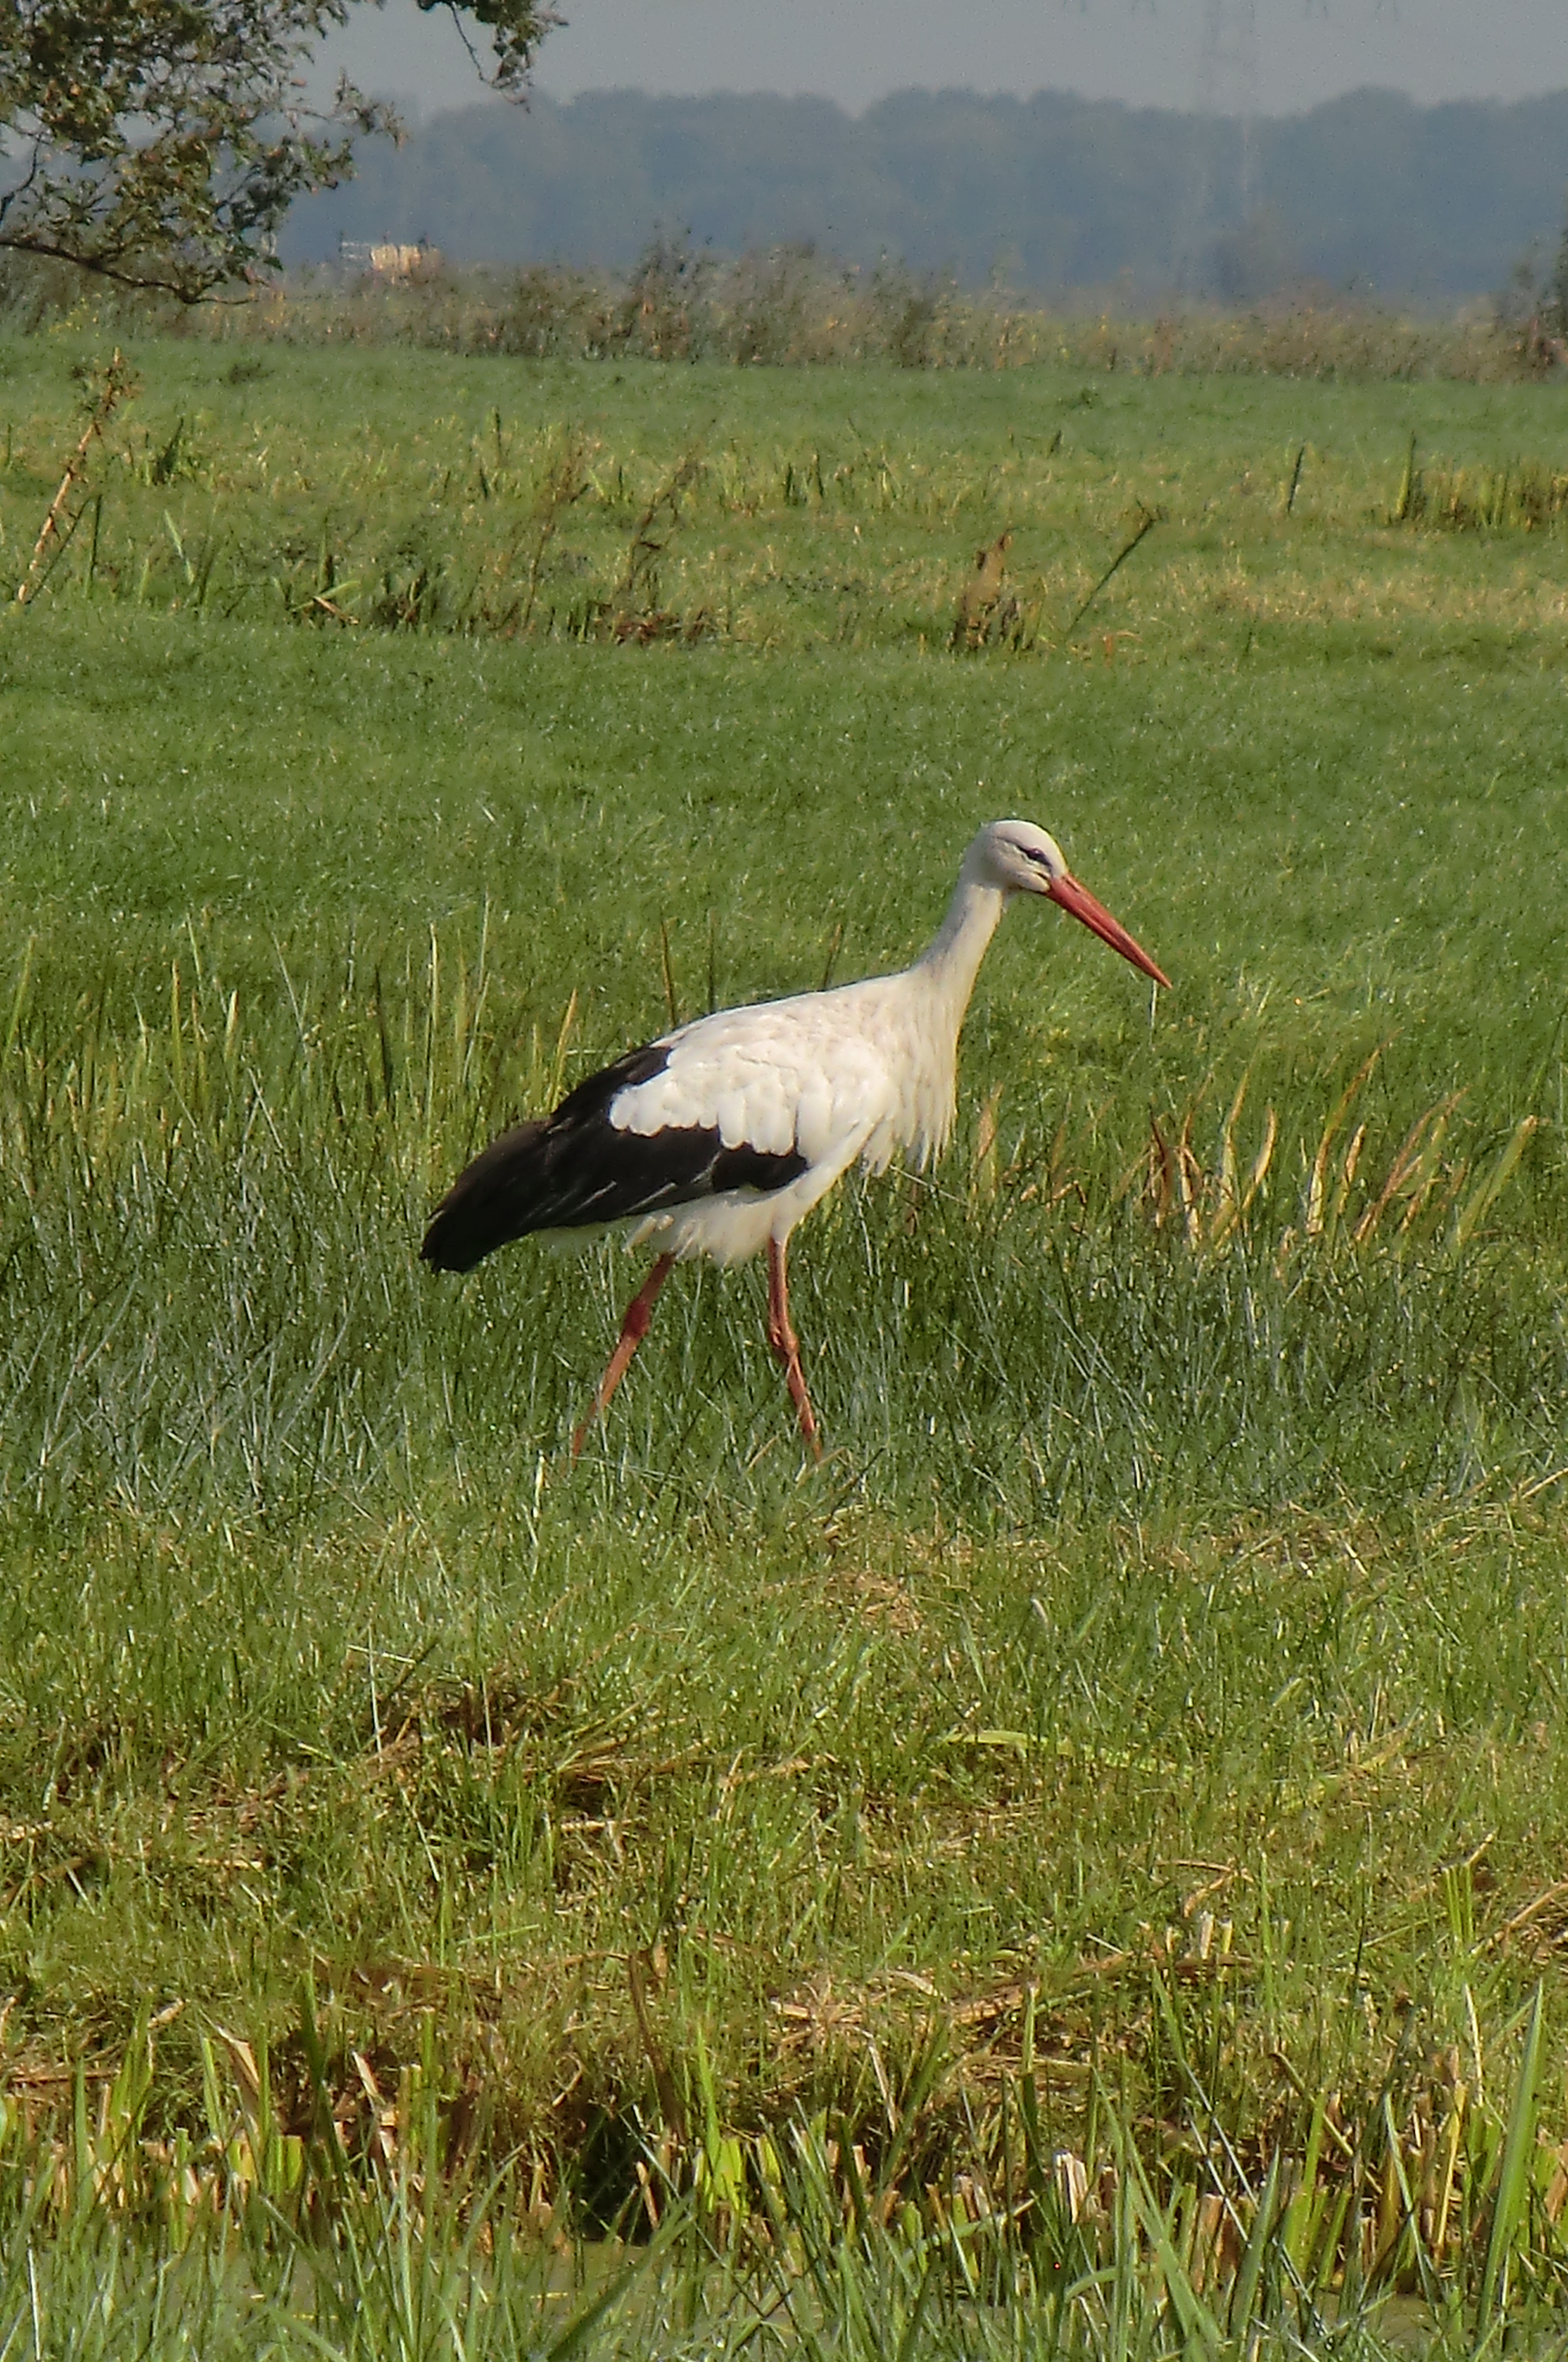
stork, polder, netherlands, white, stilt, pasture, bird, white stork, ecosystem, nature reserve, ciconiiformes, fauna, grassland, grass, beak, meadow, ecoregion, wildlife, marsh, crane, grass family, crane like bird, field, marabou stork